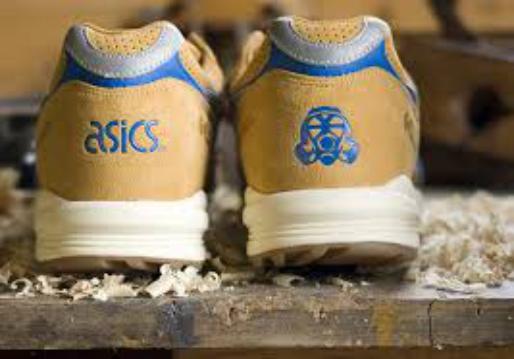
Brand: Asics
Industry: Sports